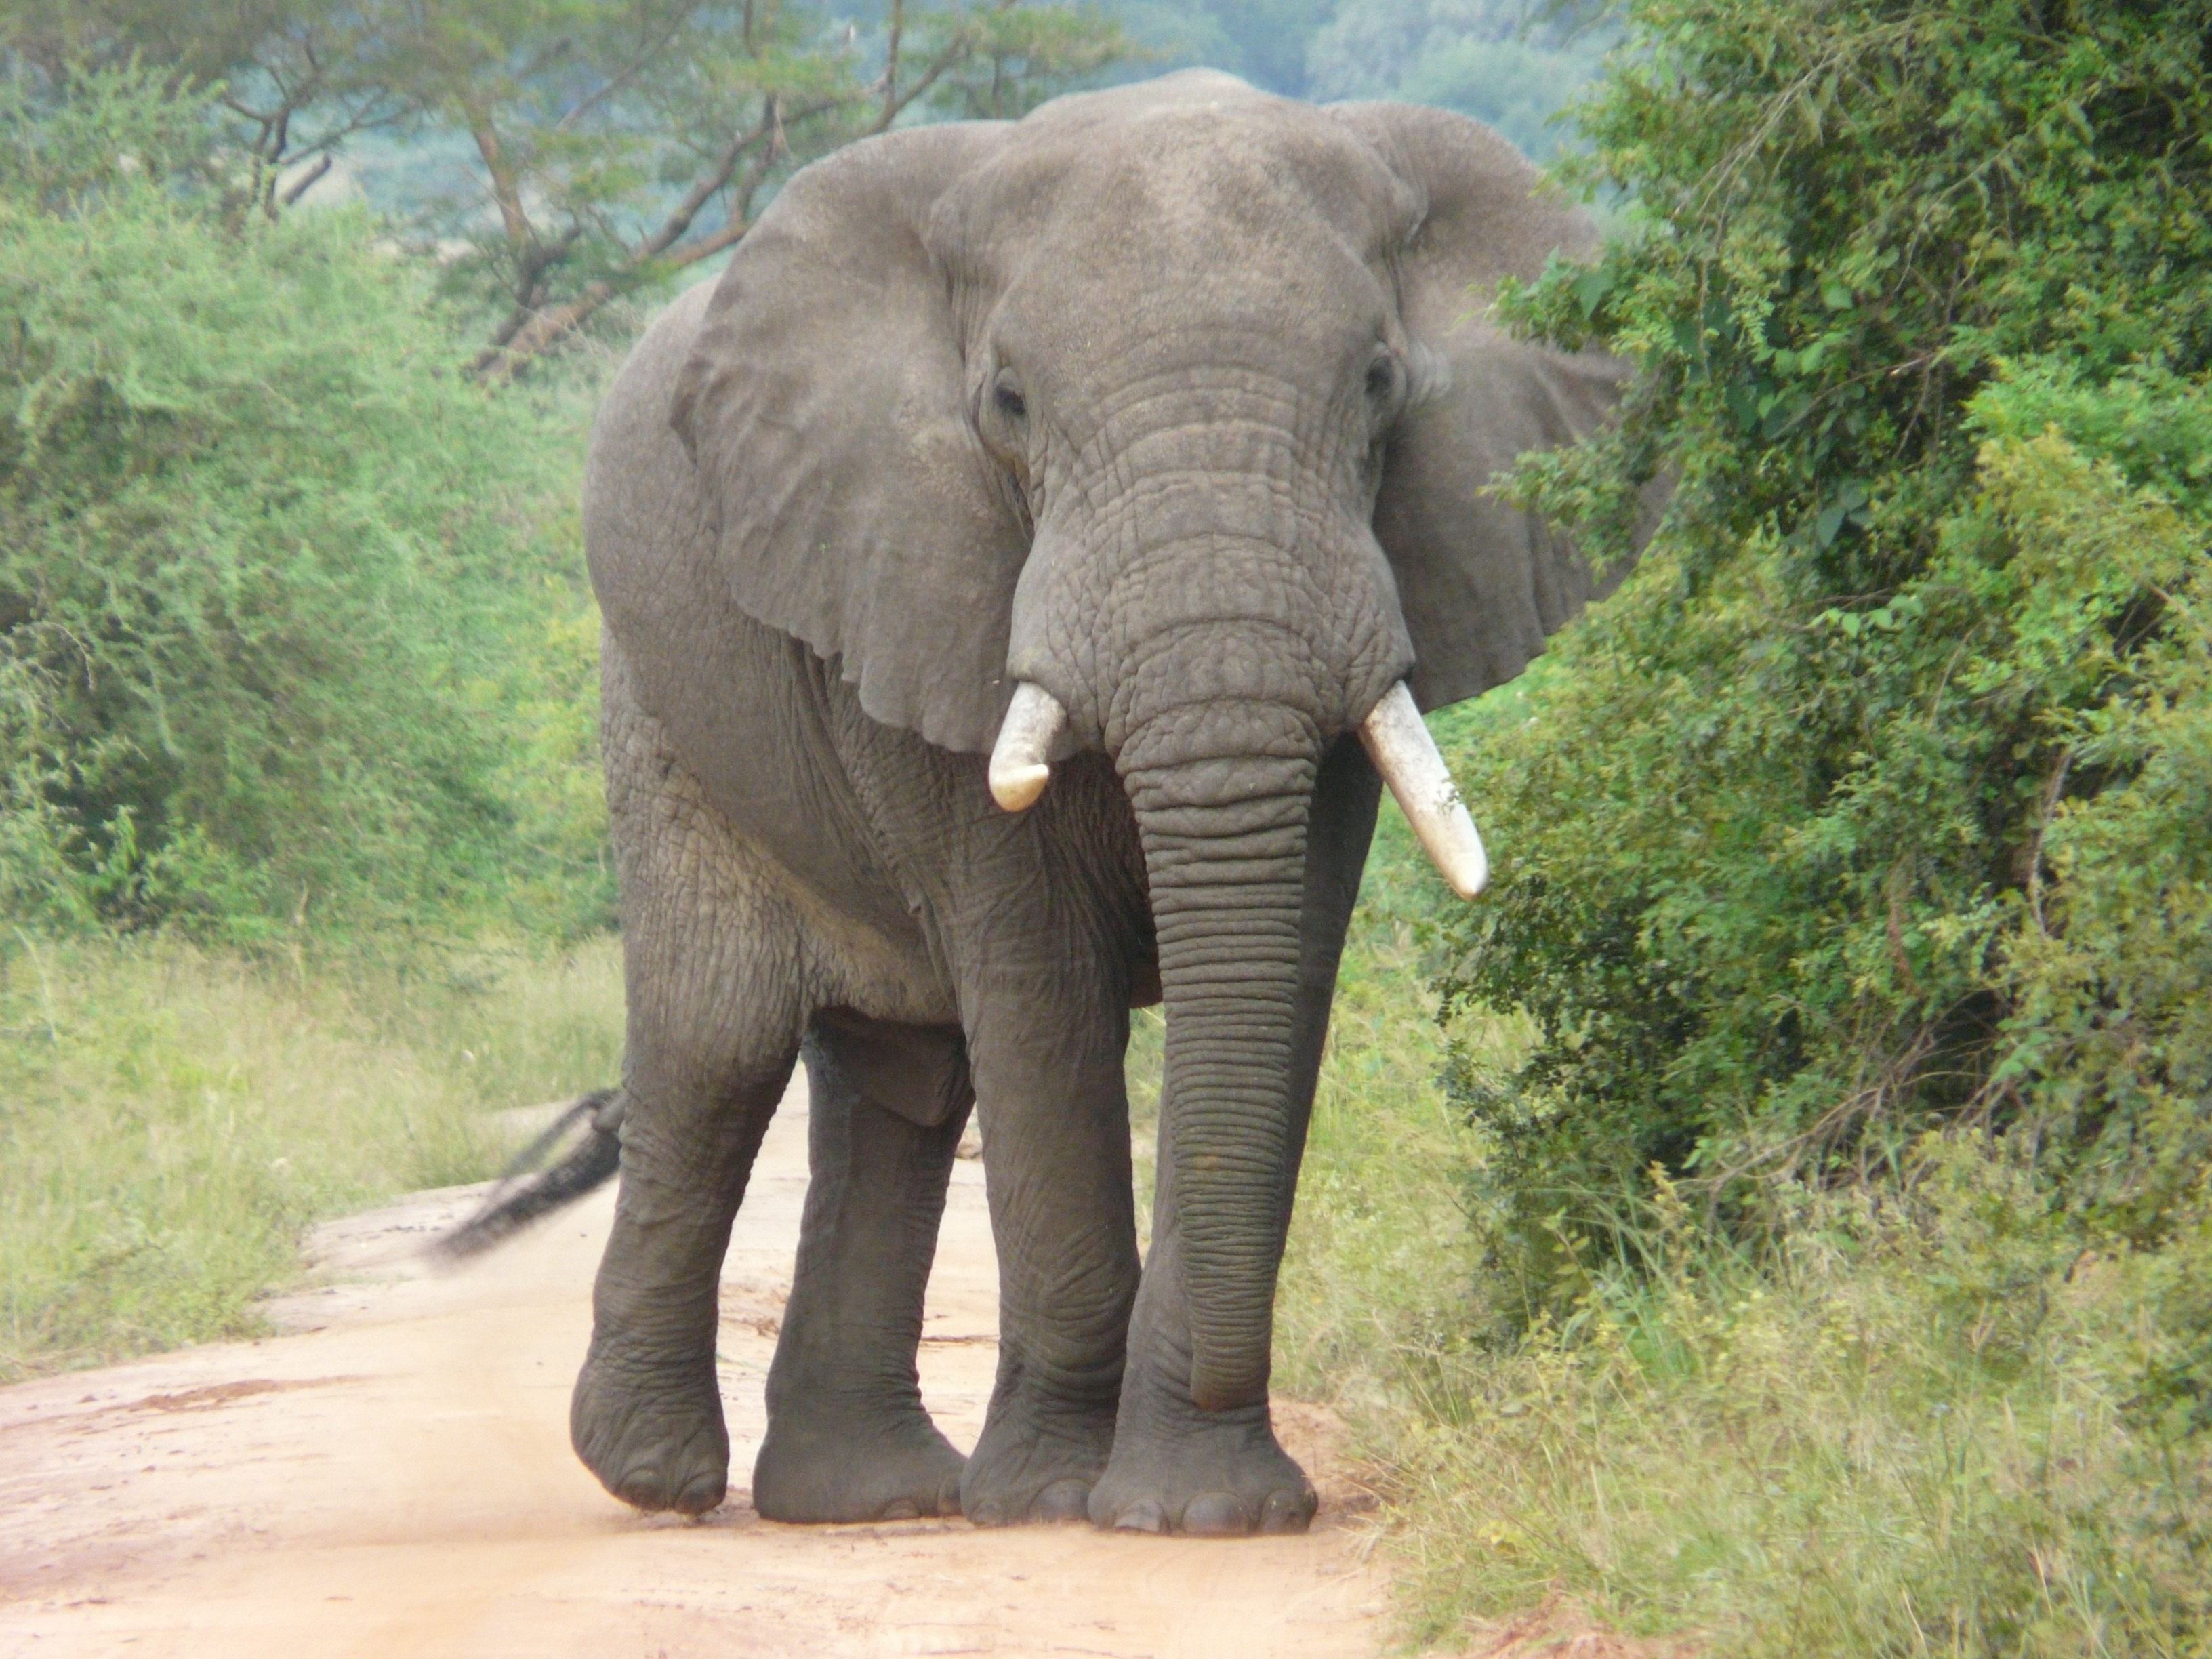
adventure, wildlife, africa, mammal, fauna, elephant, endangered, conservation, safari, indian elephant, african elephant, elephants and mammoths, mahout